Danilo (footballer, born 2001)

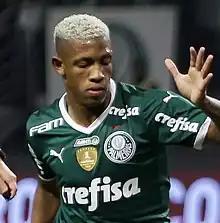
Danilo with Palmeiras in 2022

Danilo dos Santos de Oliveira (born 29 April 2001), known simply as Danilo or Danilo Oliveira, is a Brazilian professional footballer who plays as a midfielder for Botafogo.